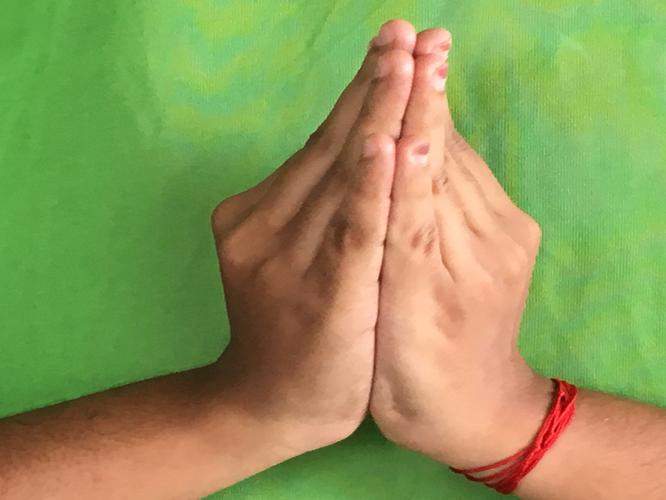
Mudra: Kapotham
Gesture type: double_hand